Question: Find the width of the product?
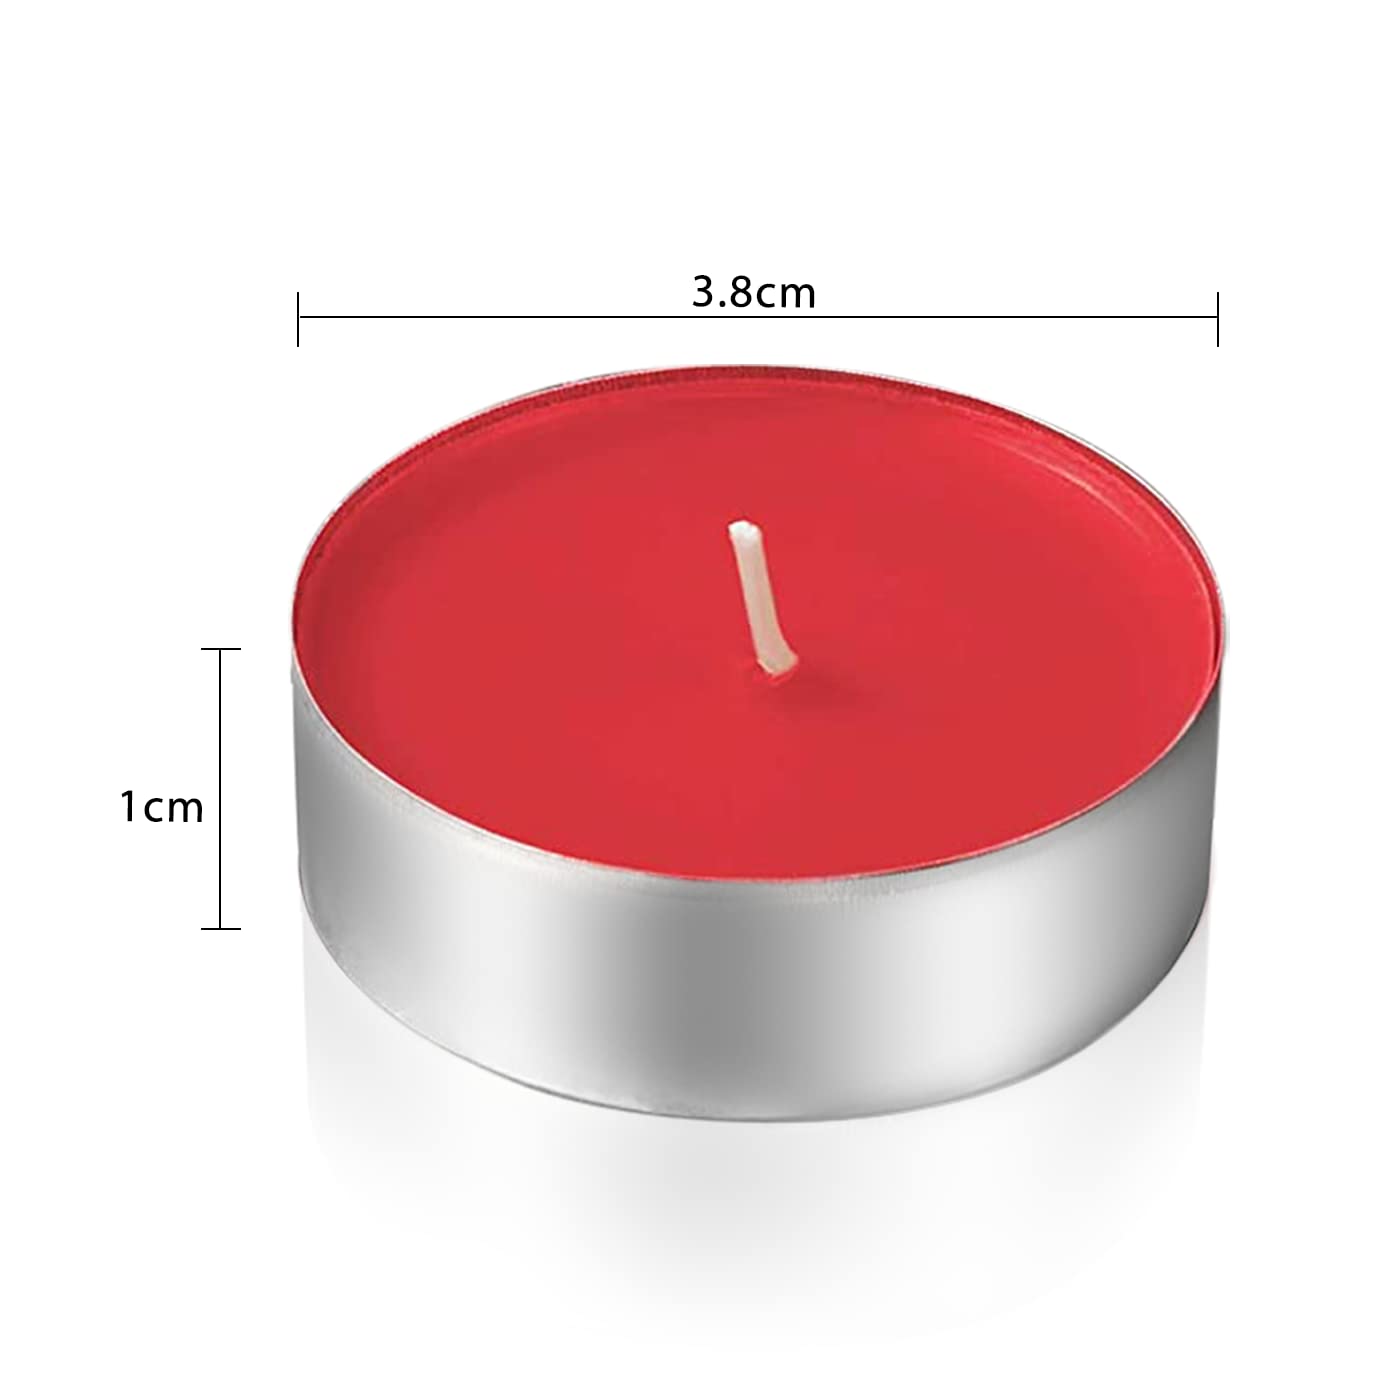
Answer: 3.8 centimetre